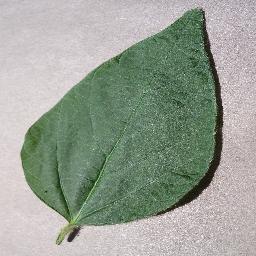
Label: Soybean___healthy